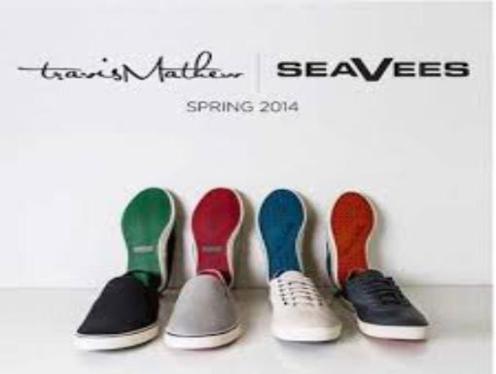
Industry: Clothes